CIA Tibetan program

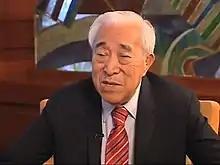
Gyalo Thondup, the second-eldest brother of the 14th Dalai Lama, was a "top asset" of the CIA

In the fields of political action and propaganda, the CIA's Tibetan program was aimed at lessening the influence, capabilities, and territorial scope of the Government of China. Particularly, the United States feared communist involvement in the region. A 1957 report on logistical issues indicated increasing trepidation that the Chinese would escalate their communist presence in Tibet. The spread of communism in the international community was a huge concern for the United States. The CIA considered China's interest in Tibet to be a threat for multiple reasons. A 1950 memorandum noted that some of the reasons stemmed from a notion of bolstered sovereignty and a motivation to forge "a bulwark against possible invasion by western powers via India." However, they also believed that China would "use [Tibet as] a base for attacks against India and the Middle East in the third world war."